Amankeldı İmanov

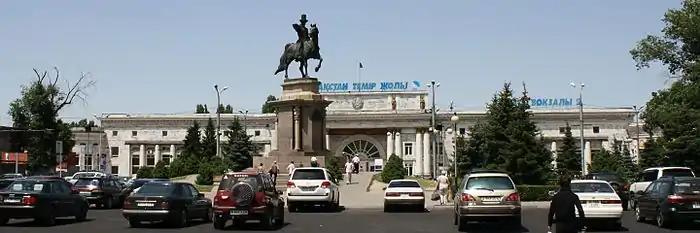
Statue of İmanov at Almaty-2 station

Since his death, İmanov has evolved into a Kazakh folk hero. This evolution was supported by the Soviet government, which painted İmanov as a member of the peasantry responsible for leading an anti-colonial uprising. Books were written in his honour, and villages and streets were renamed after him (such as Amangeldi, formerly known as Batbakkara). Several monuments were erected to him, including an equestrian statue at Almaty-2 station. İmanov's life was depicted in the 1938 film "", where he was portrayed by actor .